Héder

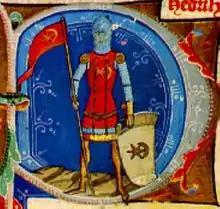
Héder as depicted in the "Illuminated Chronicle" with an incorrect coat of arms

Héder, also Hedrich, Heindrich and Henry (died after 1164) was a German knight possibly from the Duchy of Swabia, who, alongside his brother Wolfer, settled down in the Kingdom of Hungary and became a member of the Hungarian nobility. Héder was also eponymous co-founder of the powerful Héder clan and ancestor of the Hédervári family.